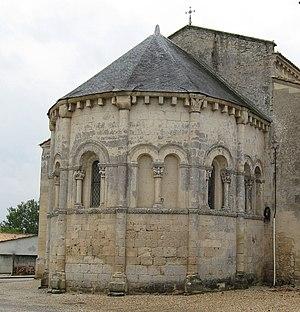
Abside, 12e s. ISMH 1925
L'église Saint-Pierre est une église catholique située à Civrac-en-Médoc, en France.
Cet article recense les monuments historiques de l'arrondissement de Lesparre-Médoc, dans le département de la Gironde, en France.